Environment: real
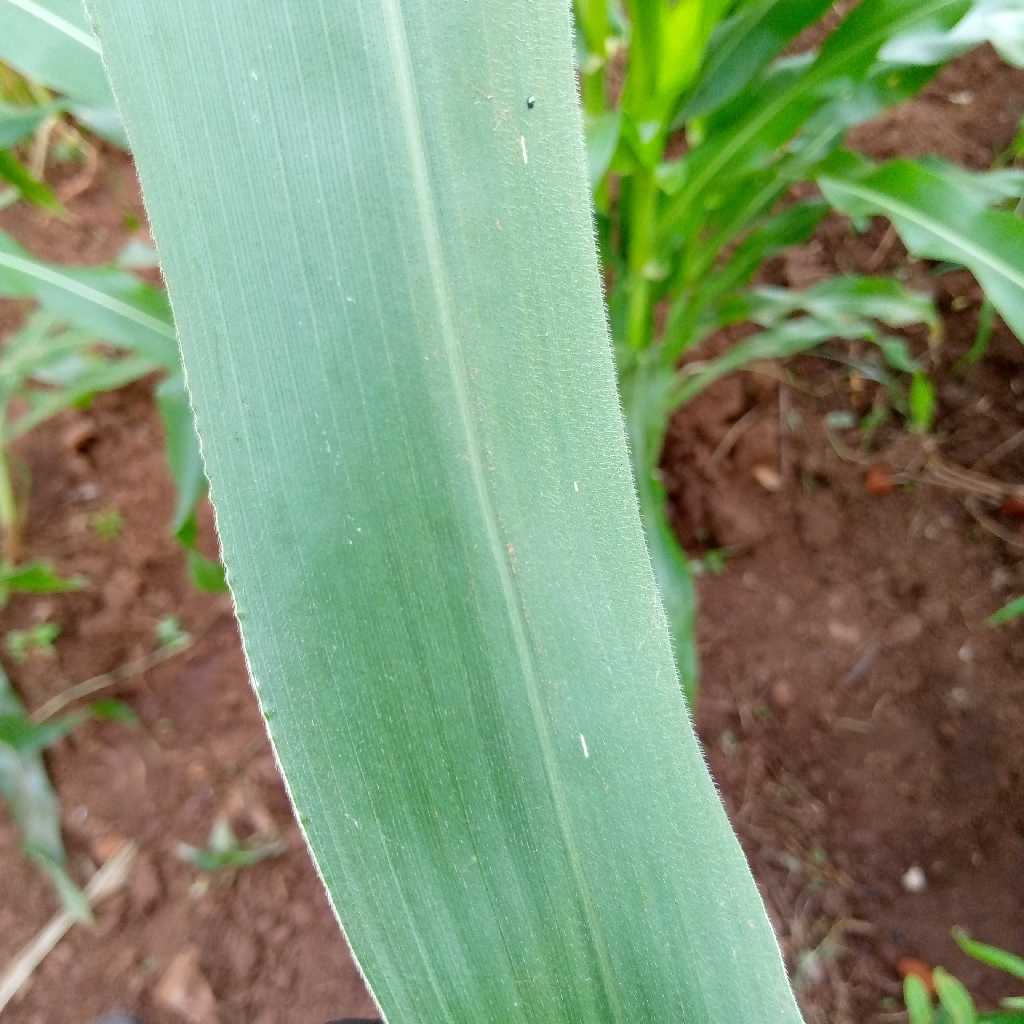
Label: healthy